John Mosman (goldsmith)

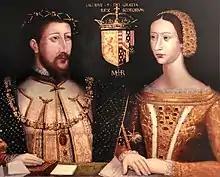
John Mosman made jewellery for James V and Mary of Guise

There is some confusion between the John Mosman who served James V of Scotland and the activities of other members of the family. Another John Mosman of a previous generation was an Edinburgh apothecary. A branch of the family including a John Mosman and his son Robert Mosman was recorded in February 1490 in connection with their tenancy of the lands of "Easter Gledstanis".